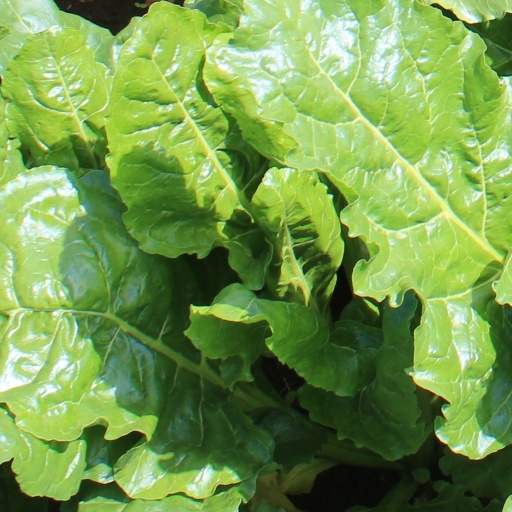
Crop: sugar beet